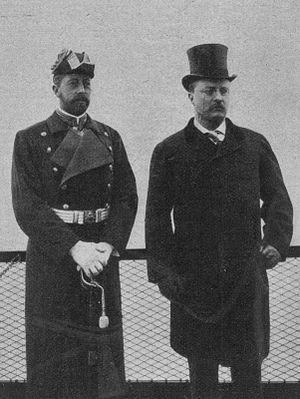
Albert Guillaume Henri de Prusse, prince de Prusse et d’Allemagne, est né le 14 août 1862 à Berlin et est décédé le 20 avril 1929 au manoir de Hemmelmark. Fils de l'empereur Frédéric III d'Allemagne et de la princesse Victoria du Royaume-Uni, il est de trois ans le frère cadet du Kaiser Guillaume II.
Le Kronprinz Wilhelm est un paquebot allemand construit pour la Norddeutscher Lloyd par les chantiers navals Vulcan de Stettin, en 1901. Il tient son nom du Kronprinz Guillaume de Prusse, fils de l'empereur allemand Guillaume II, et est un sister-ship du Kaiser Wilhelm der Grosse, ainsi que du Kaiser Wilhelm II et du Kronprinzessin Cecilie.